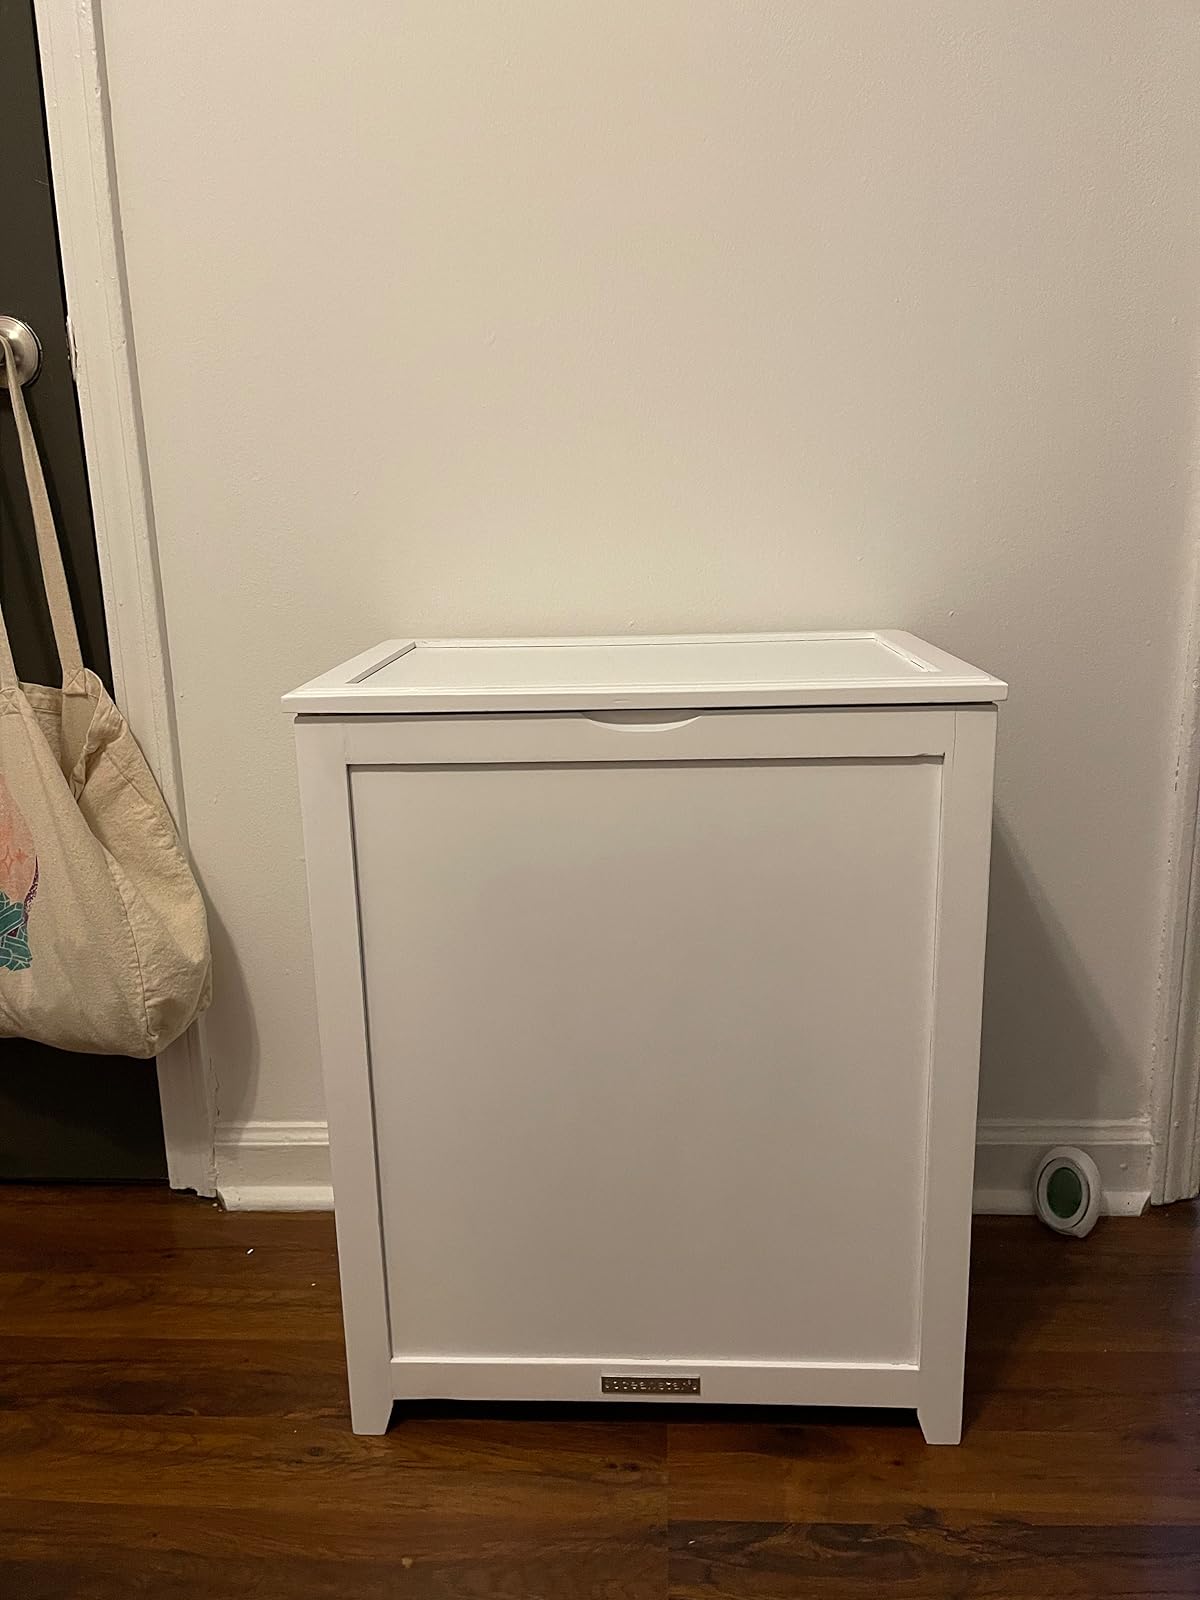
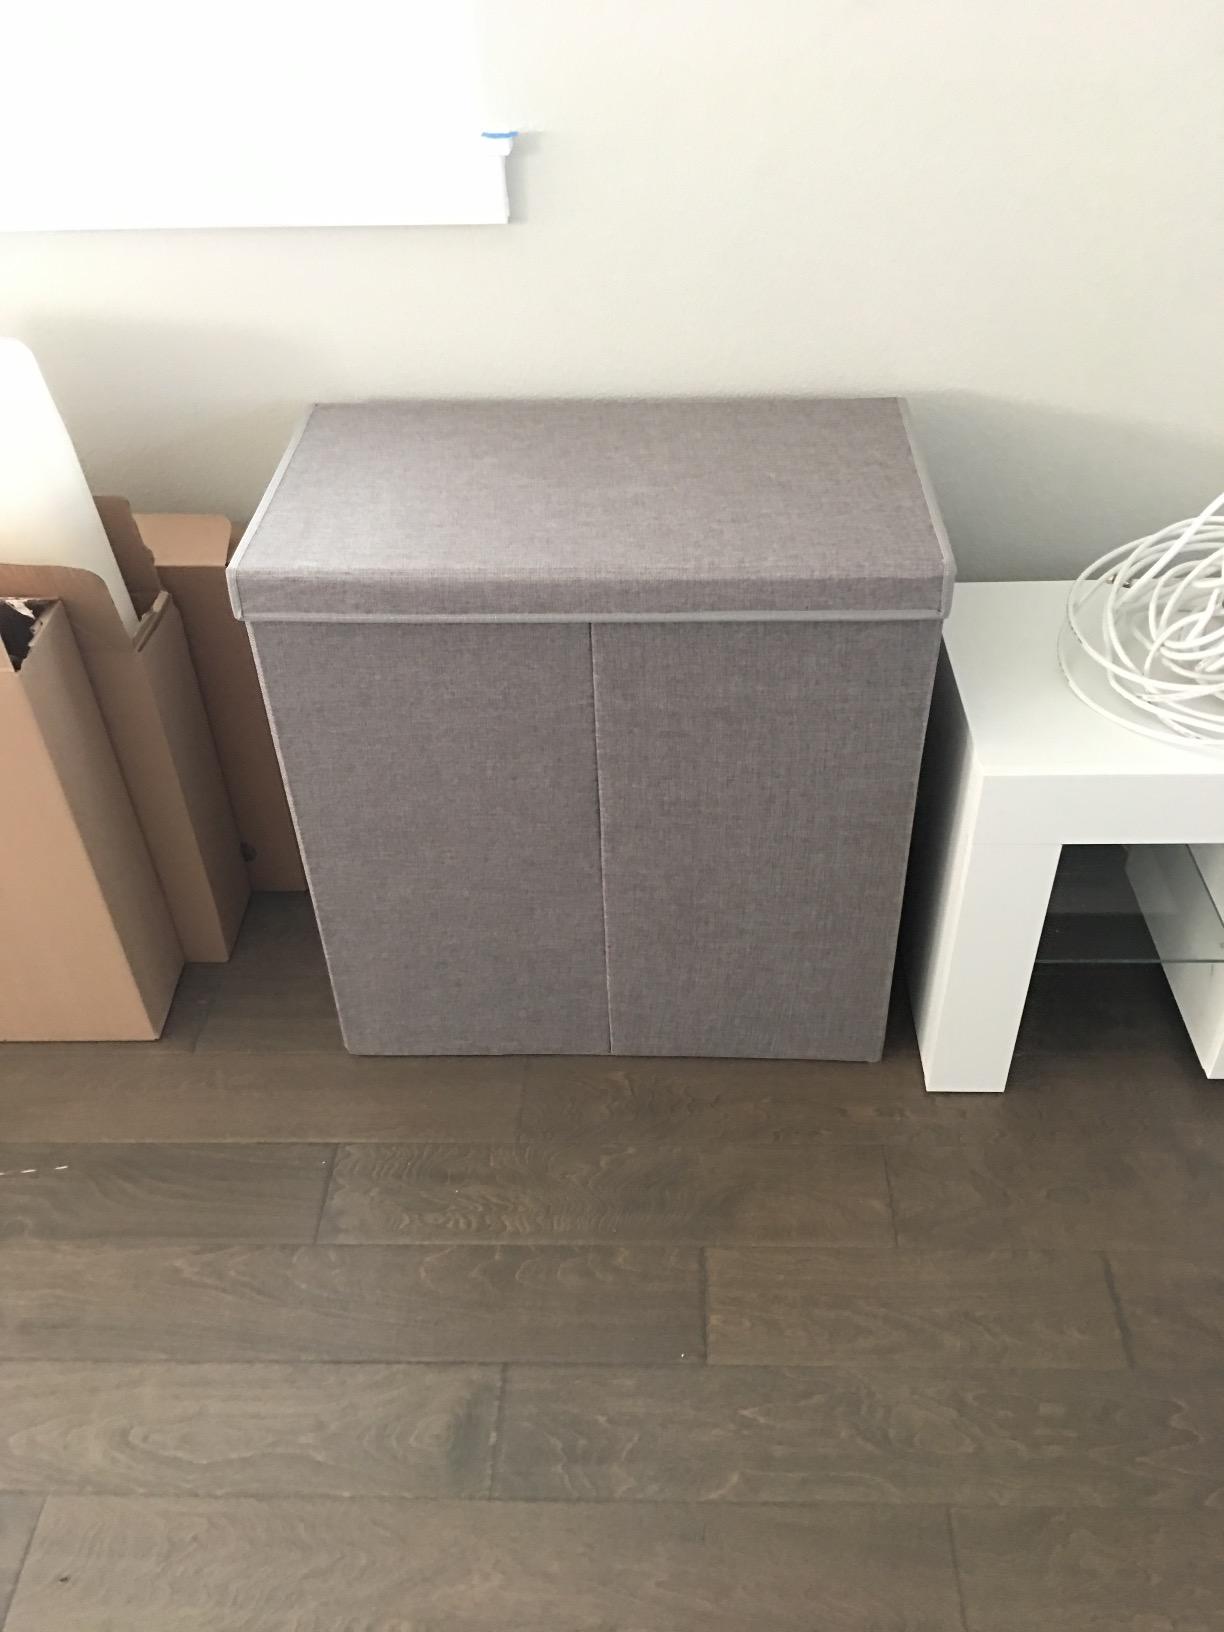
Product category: items_hamper
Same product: no